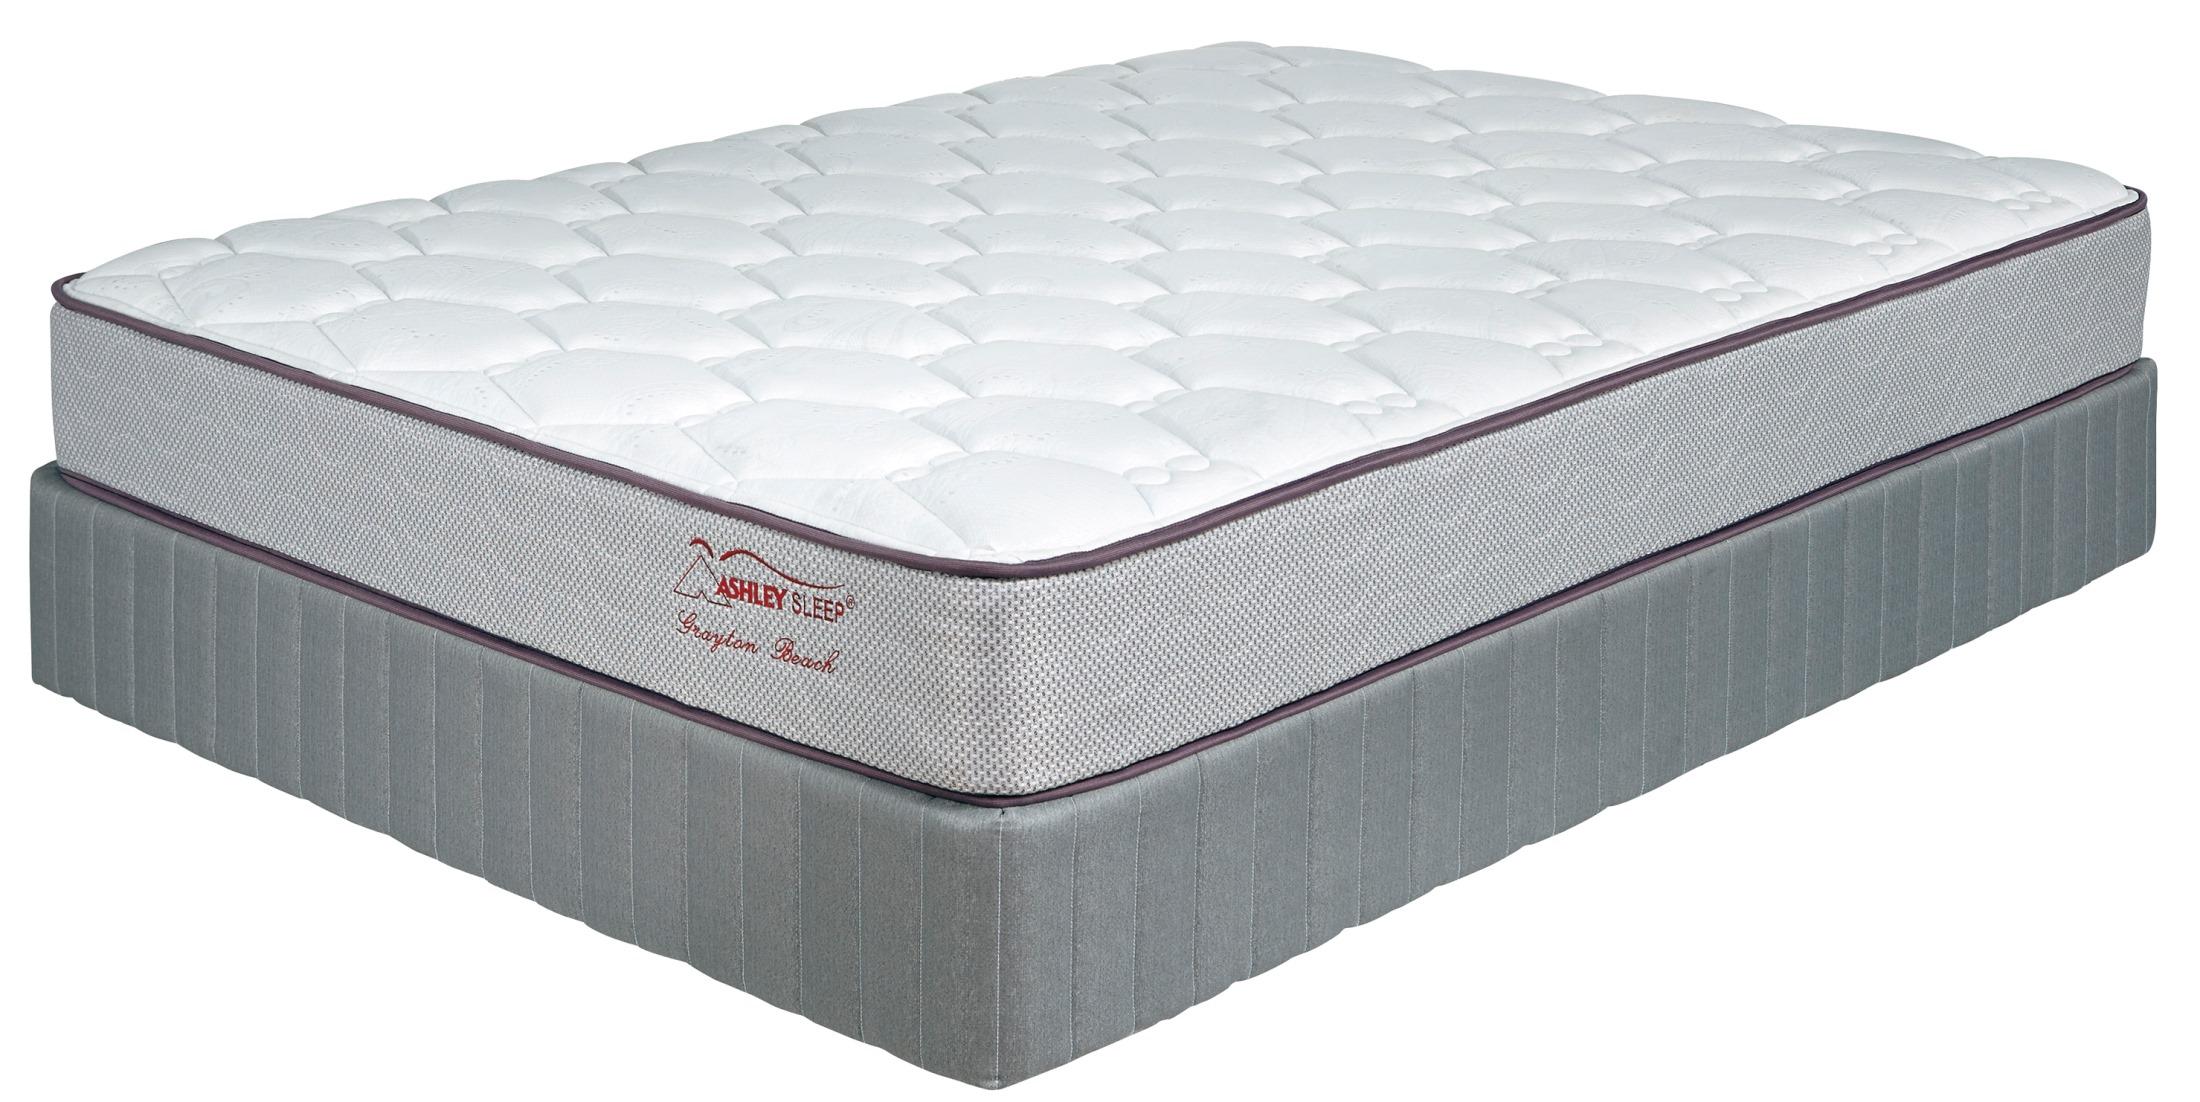
Category: Mattress
Style: Traditional